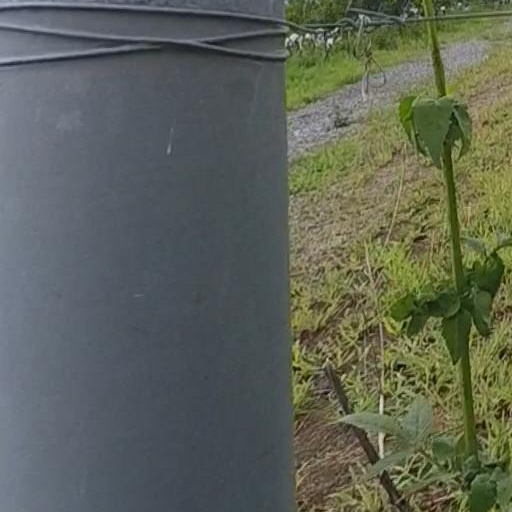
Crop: grape